Canadian Line Materials

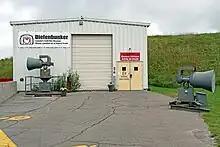
Diefenbunker with two CLM 927XXDP sirens.

The CLM Model 927XXDP siren (rotational CLM) is a 10/12 port rotating electromechanical siren, with a distinctive design featuring two unique horns. The decibel rating of the model is ~130 decibels. These sirens use Lincoln Electric 5 horsepower induction motors. This model of CLM is the most well-known and recognizable warning siren made by CLM. Two models were available, the 220V 92730DP, and the 550V 92729DP. The siren was a major inspiration behind the rooftop "speaker" on top of the Bluesmobile in the 1980 film "The Blues Brothers." Dan Aykroyd, co-writer of the film, grew up in Ottawa, Ontario, where many of these sirens were installed. One sat outside of the elementary school he attended, which inspired him to use the design for the car's rooftop speaker.